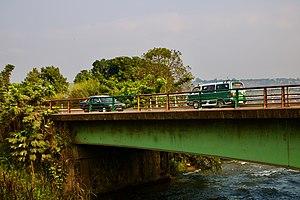
Photographie représentant la beauté de l'alliance entre architecture et nature. This is an image with the theme ""Africa on the Move or Transport"" from: Congo"
Brazzaville est la capitale politique et administrative, ainsi que la ville la plus peuplée de la République du Congo. Elle fut également la capitale de la France libre de 1940 à 1942. Elle compte 1 838 348 habitants en 2017. Les habitants de Brazzaville sont appelés les Brazzavillois.